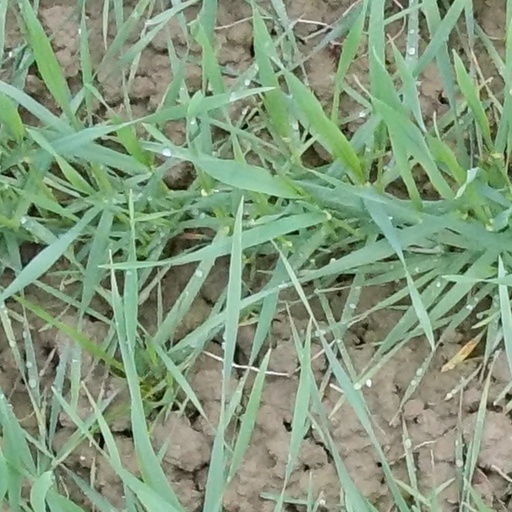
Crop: wheat